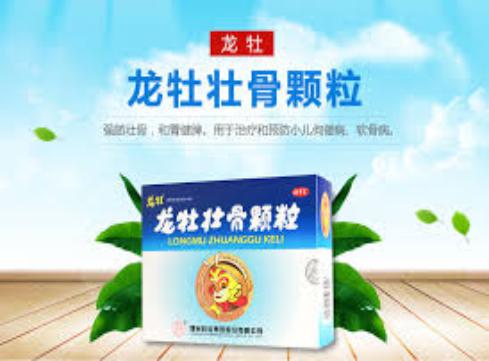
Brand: longmu-1
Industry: Medical